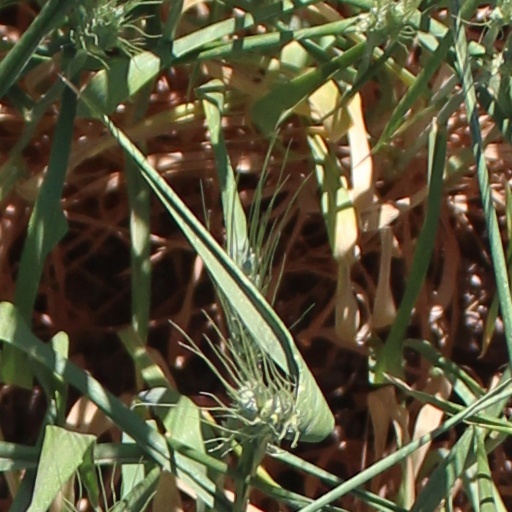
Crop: wheat